Tropical Storm Nalgae

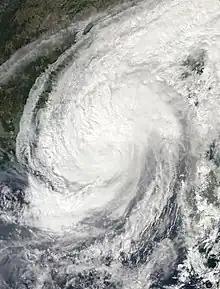
Nalgae at peak intensity on November 1

Severe Tropical Storm Nalgae, known in the Philippines as Severe Tropical Storm Paeng, was a very large and deadly tropical cyclone that wreaked havoc across the Philippines and later impacted Hong Kong and Macau in late October 2022. Nalgae, meaning "wing" in Korean, the twenty-second named storm of the 2022 Pacific typhoon season, Nalgae originated from an invest located east of the Philippines on October 26. The disturbance, initially designated as "93W", was eventually upgraded the following day to a tropical depression by the Joint Typhoon Warning Center (JTWC) and re-designated as "26W". The Japan Meteorological Agency (JMA) however, had already considered the disturbance as a tropical depression a day prior to JTWC's; the Philippine Atmospheric, Geophysical and Astronomical Services Administration (PAGASA) also followed the JMA's lead and gave it the name "Paeng". That same day, it was upgraded again by the JMA to tropical storm status, thus gaining the name "Nalgae".